Kalamazoo, Michigan

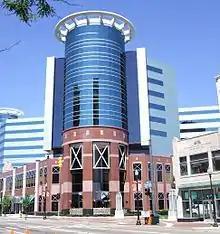
The Radisson Plaza Hotel at Kalamazoo Center in Kalamazoo is a popular site for conventions.

In 2007, Kalamazoo was named to Fast Company's 'Fast 50: Most Innovative Companies 2007', in recognition of the city's community capitalism approach to revitalize the economy. In 2012 Kiplinger's Personal Finance ranked Kalamazoo fourth of the "Ten Best Cities for Cheapskates". The city was named in NerdWallet.com's 2014 'Top 10 Best Cities for Work-Life Balance'.